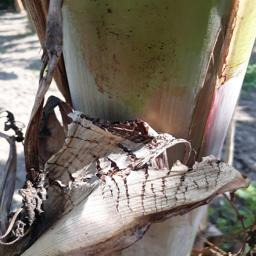
Label: BACTERIAL SOFT ROT